Yu Xu

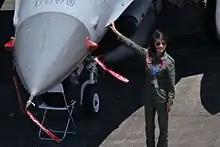
Yu with a U.S. Air Force F-16C at Langkawi, Malaysia.

Yu Xu (March 1986 – November 12, 2016) was a Chinese female fighter pilot who served as a flight squadron leader in the August 1st aerobatic team of the People's Liberation Army Air Force.